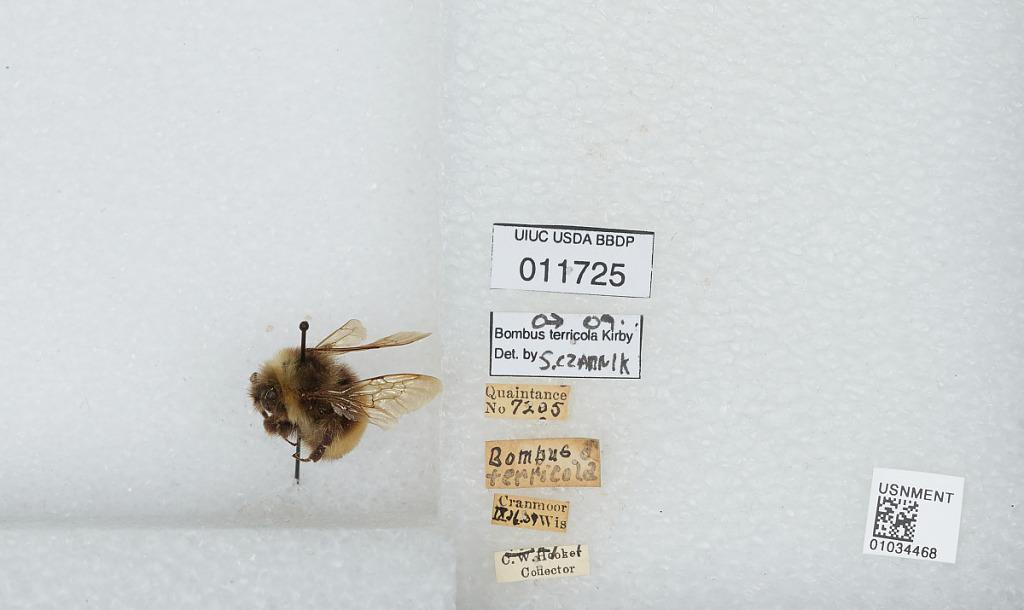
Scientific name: Bombus (Bombus) terricola Kirby
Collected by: C. Hooker
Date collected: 1909-9-26
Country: United States
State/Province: Wisconsin
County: Wood
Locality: Cranmoor
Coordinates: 44.3544, -90.0169
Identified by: Czarnik, S.